Galați steel works

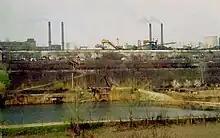
Galați steel works

The idea of building a large steel works in eastern Romania, with access to the Danube and/or the Black Sea, was first discussed in 1958 at a plenary session of the ruling Romanian Workers' Party. The decision was formalized by a decree in July 1960, shortly after the party's 8th Congress approved a huge investment for the project. At the congress, a heated debate took place over where to situate the plant; some wanted it near Constanța, at Midia or Mangalia, but they were overruled by leader Gheorghe Gheorghiu-Dej, who had roots in Galați. Building the works went against the wishes of the Soviet Union, whose leader Nikita Khrushchev, supported by the more industrialized Czechoslovakia and East Germany, wanted to have the southern part of the Comecon focus on building agrarian economies. Gheorghiu-Dej stridently opposed this notion, and the Soviets' unwillingness to back the project helped foster Romania's opening towards the West.